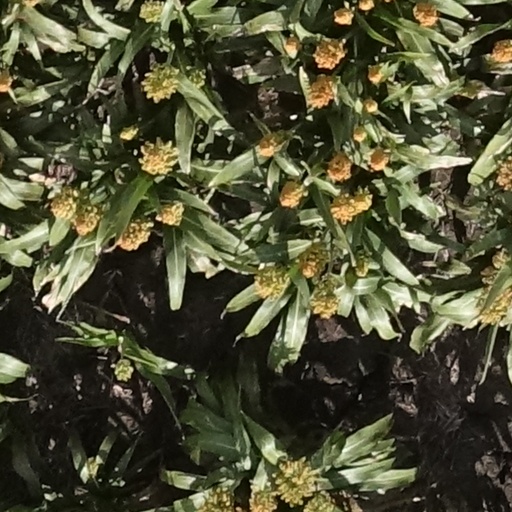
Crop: sorghum